Danish cuisine

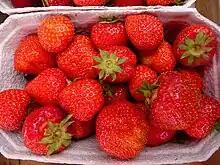
Fresh strawberries, a Danish summertime favourite

Fresh herbs are very popular, and a wide variety are readily available at supermarkets or local produce stands. Many people grow fresh herbs either in the kitchen window, in window boxes or outside, weather permitting. Most commonly used herbs and other seasonings in Danish cooking: